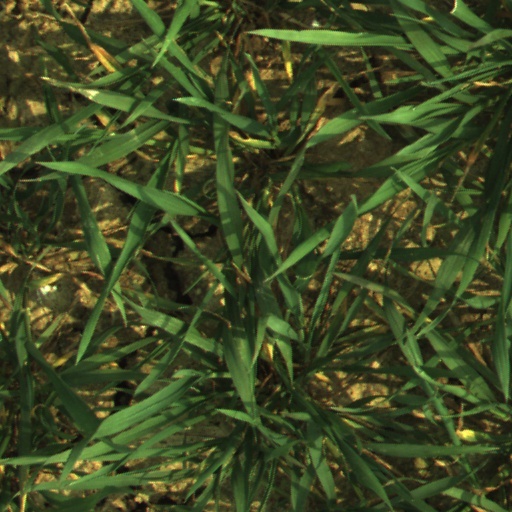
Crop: wheat